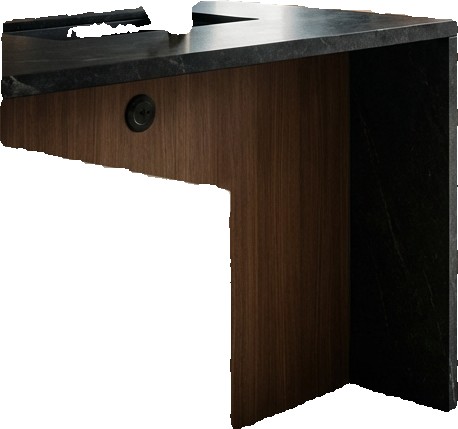
Surface category: worktop